Fredrik Gulbrandsen

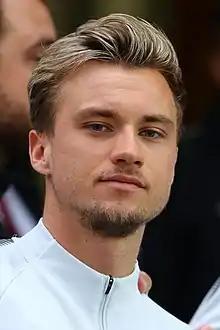
Gulbrandsen with Red Bull Salzburg in 2018

Fredrik Aasmundrud Gulbrandsen (born 10 September 1992) is a Norwegian professional footballer who plays as a forward for Molde FK.